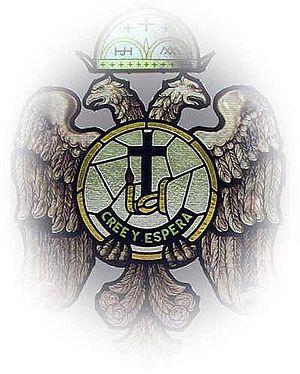
Les Missionnaires Identès, ou Institut Id du Christ Rédempteur, forment une congrégation catholique fondée par Fernando Rielo Pardal en 1959 sur l’île de Ténérife, dans les Canaries.